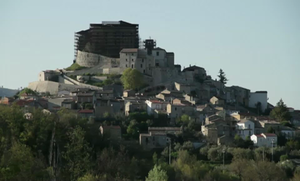
Le château ducal de Carpineto Sinello est un château situé dans la commune de Carpineto Sinello, province de Chieti, dans les Abruzzes.